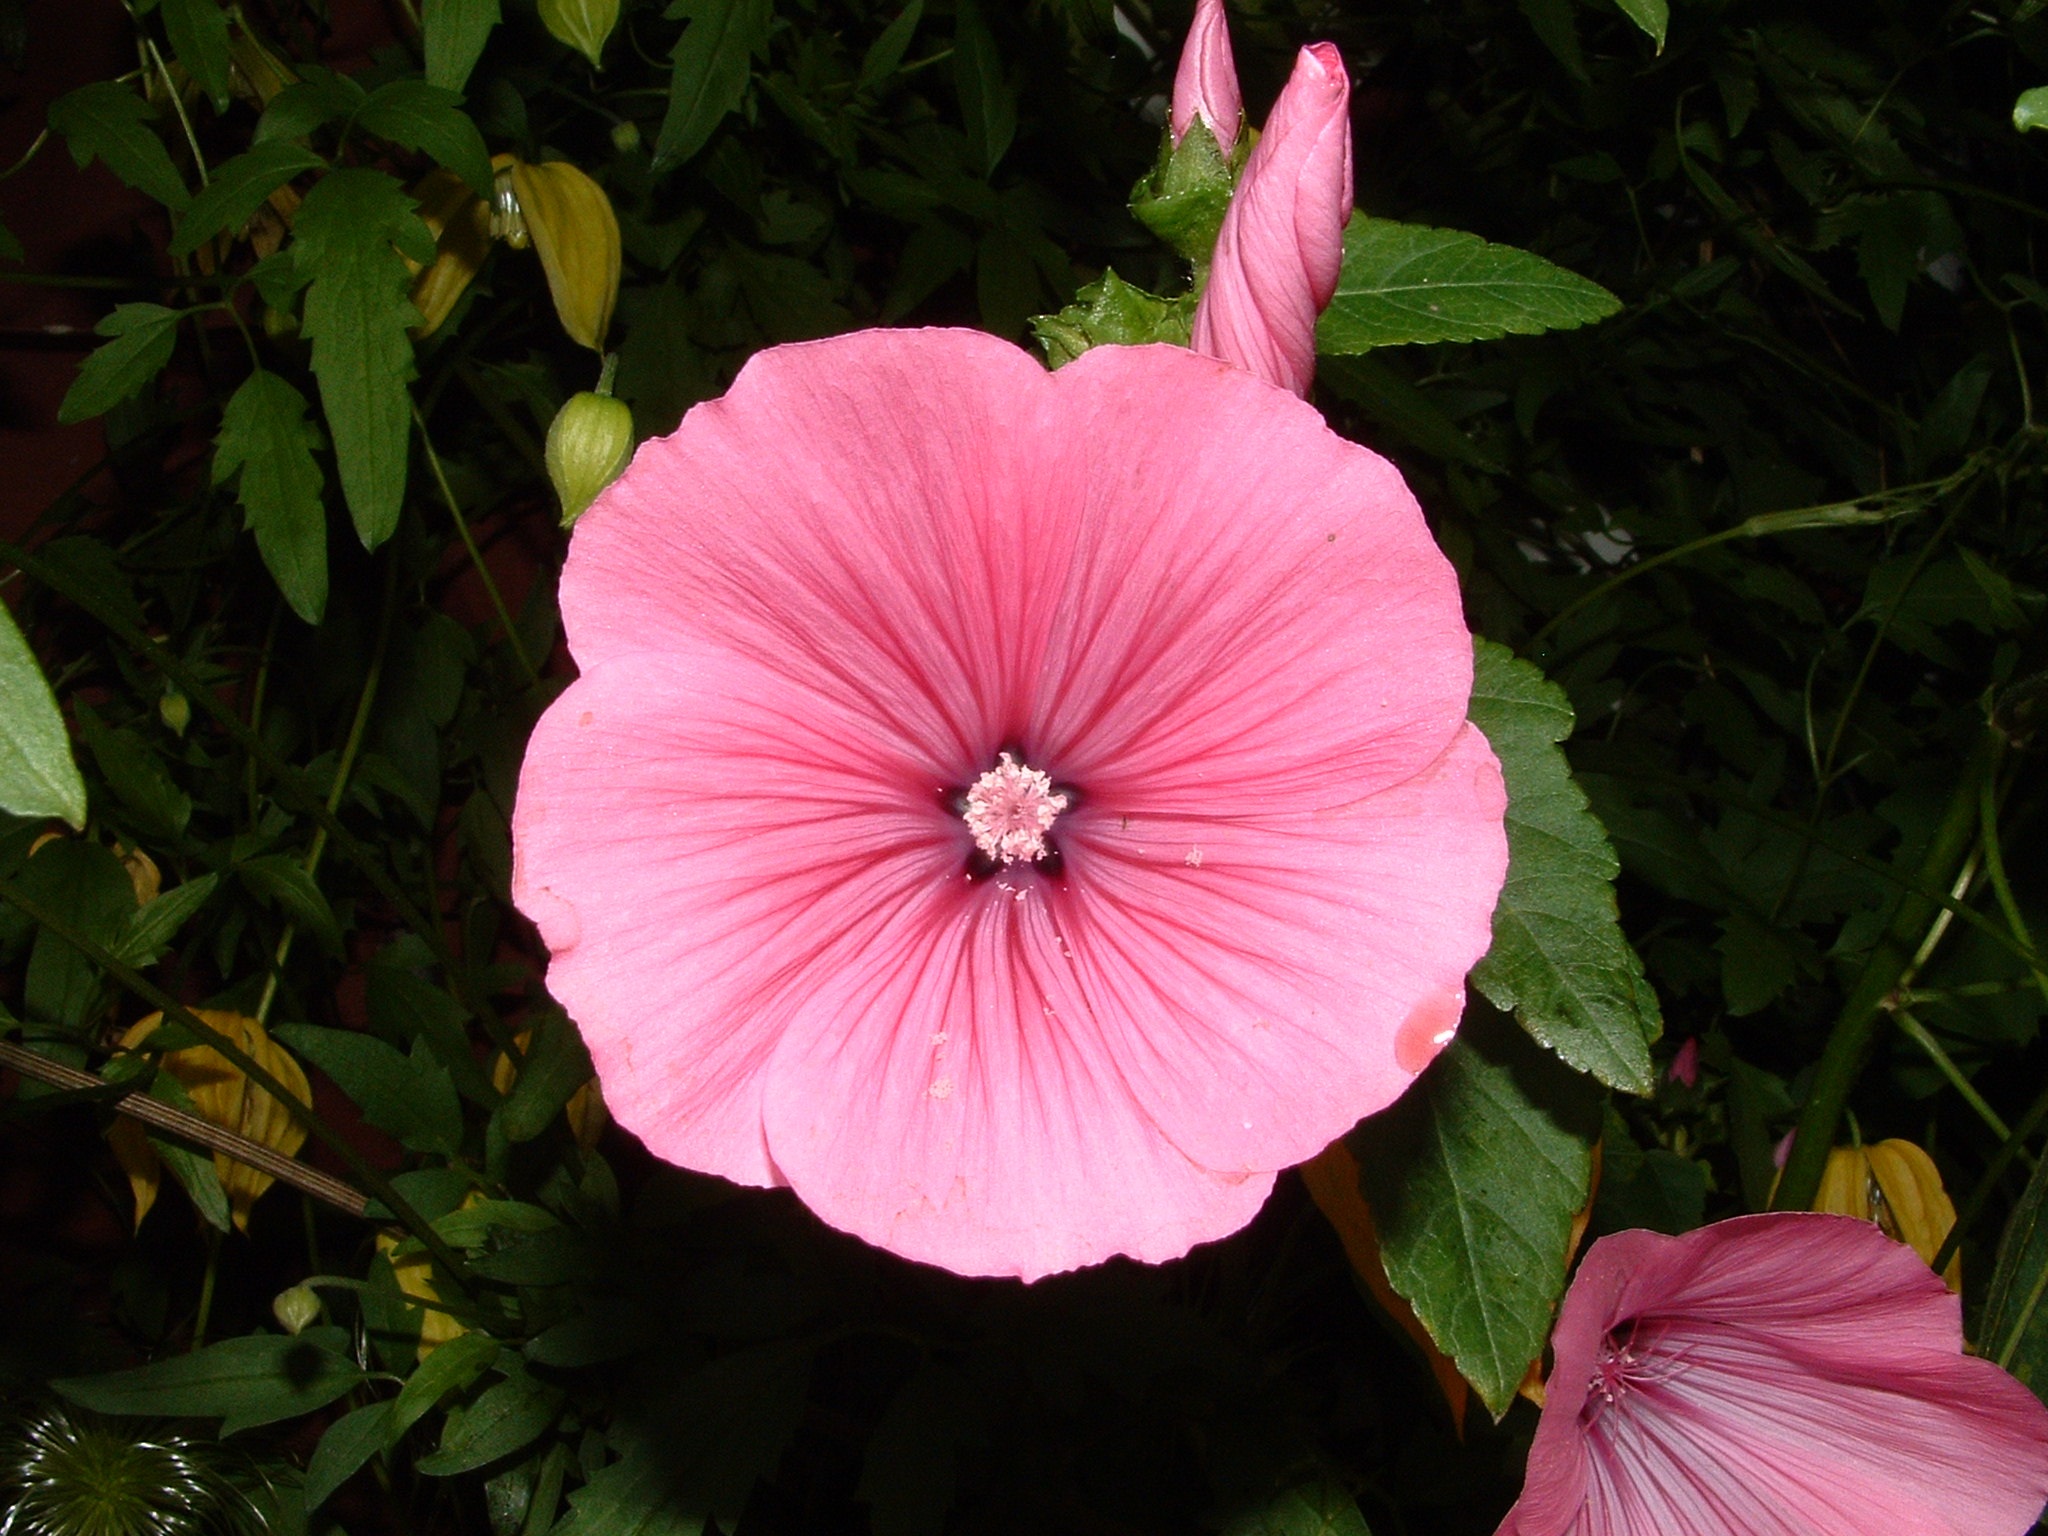
nature, blossom, plant, flower, petal, summer, floral, fresh, botany, pink, flora, botanical, petals, hibiscus, malvales, pink flowers, flowering plant, chinese hibiscus, annual plant, land plant, mallow family